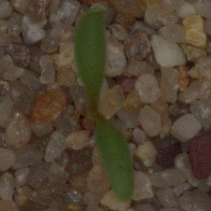
Label: sugar_beet